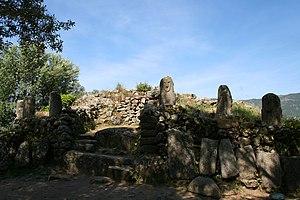
Filitosa France (Corse-du-Sud), le monument central (oppidum) et les statues-menhirs Filitosa VIII, XI, VII, IX, X et XIII.